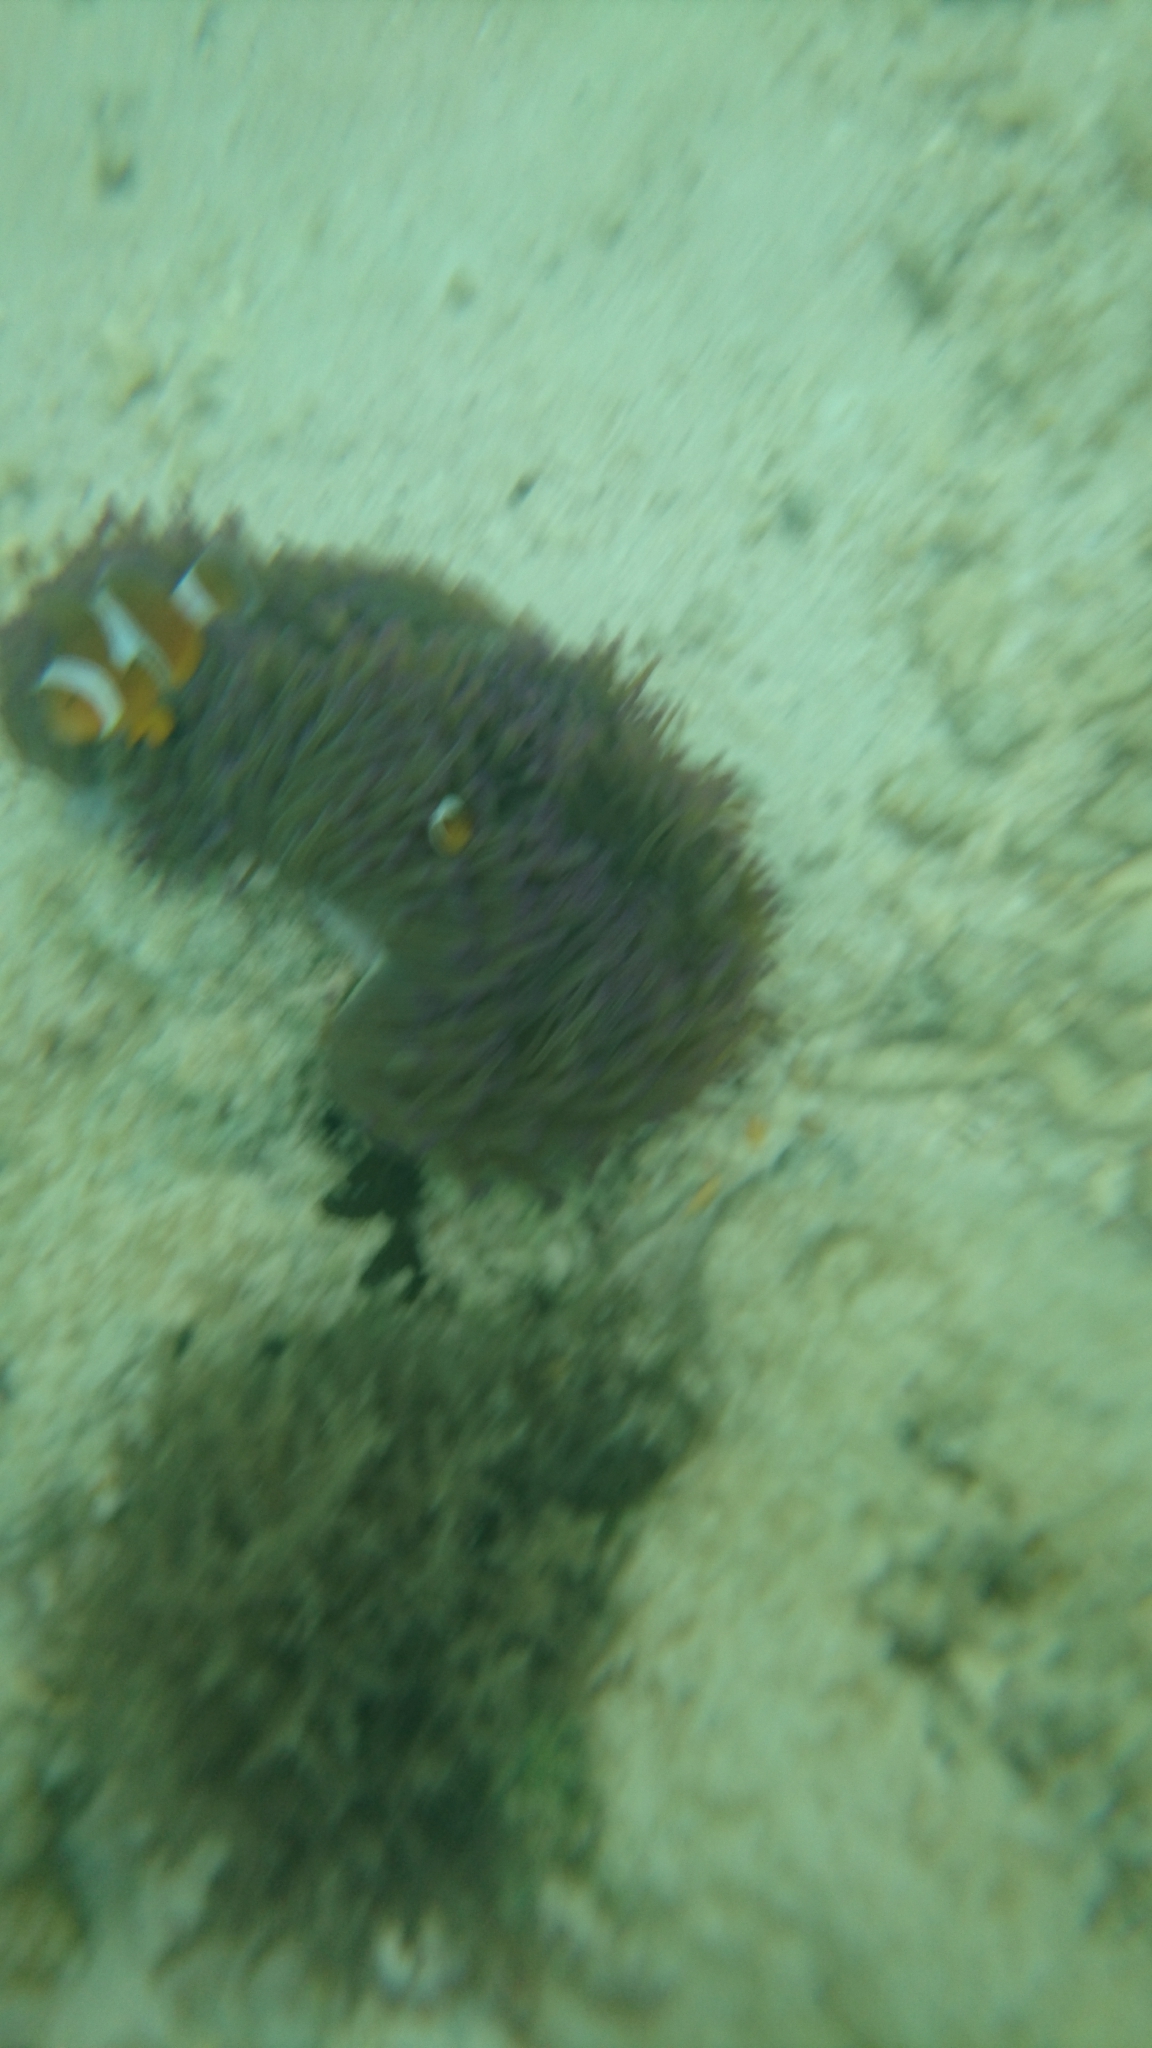
Amphiprion ocellaris (Ocellaris Anemonefish)